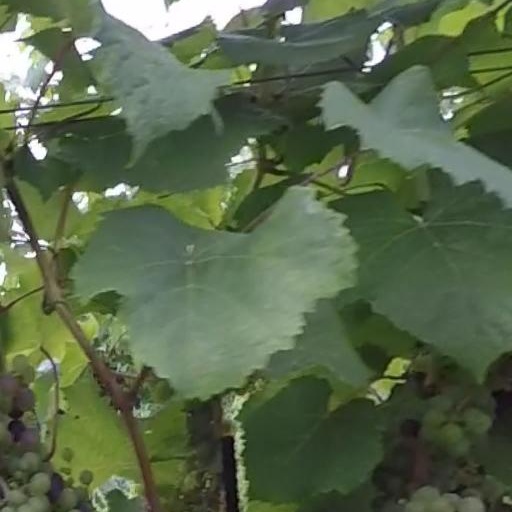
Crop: grape